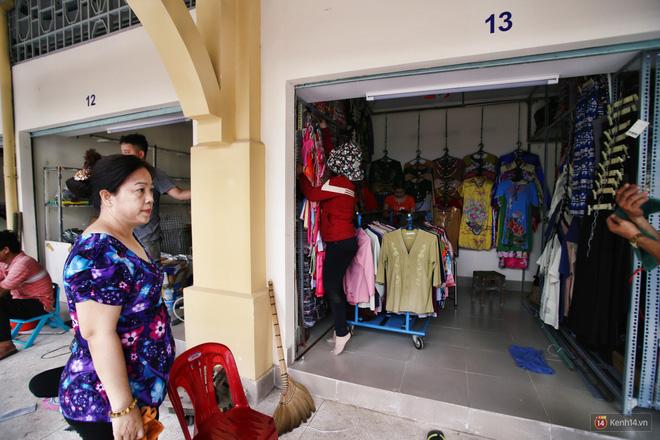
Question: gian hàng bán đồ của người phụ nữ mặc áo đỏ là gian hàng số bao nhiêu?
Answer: số 13